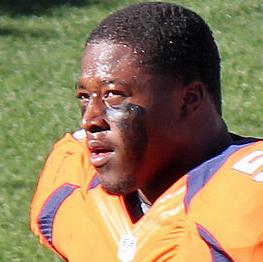
Age: 23